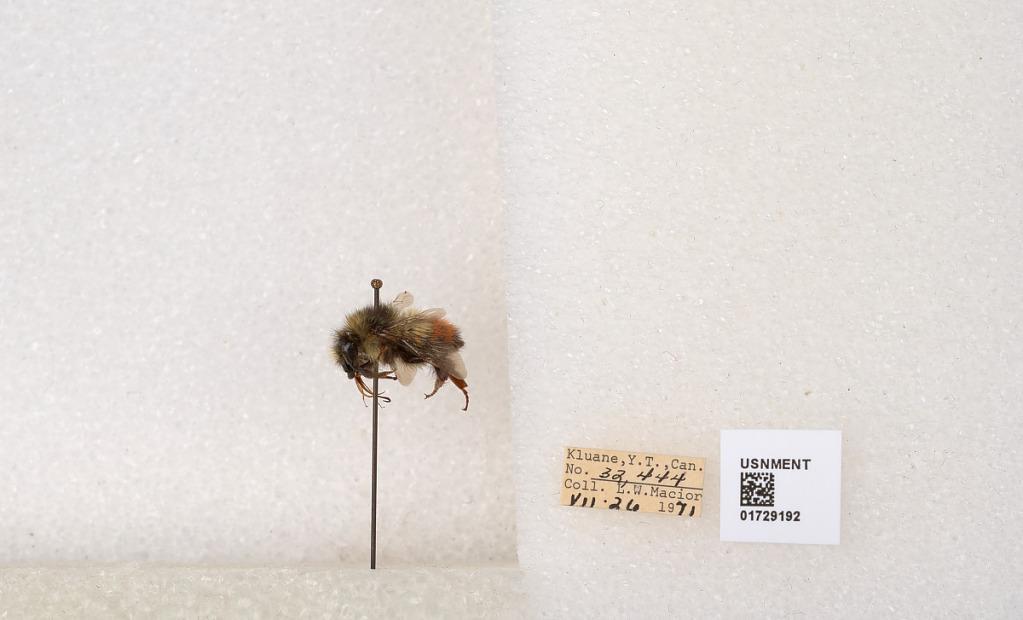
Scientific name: Bombus flavifrons Cresson
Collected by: L. Macior
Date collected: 1971-7-26
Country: Canada
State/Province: Yukon Territory
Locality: Kluane National Park and Reserve
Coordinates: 60.7493, -139.504